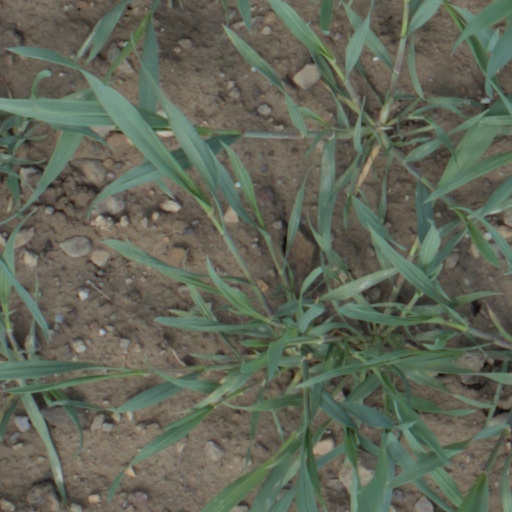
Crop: wheat